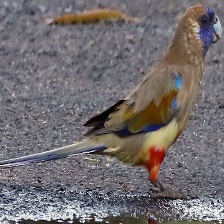
Species: EASTERN BLUEBONNET
Scientific name: NORTHIELLA HAEMATOGASTER